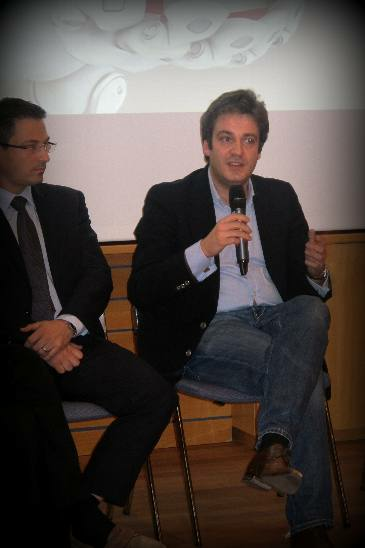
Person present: Yes